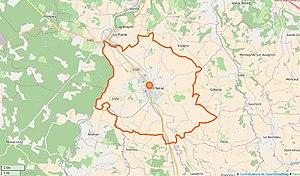
Nérac Limite communale This map was created from OpenStreetMap project data, collected by the community. This map may be incomplete, and may contain errors. Don't rely solely on it for navigation.
Nérac est une commune du Sud-Ouest de la France, située dans le département de Lot-et-Garonne.